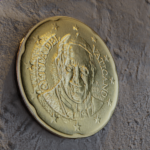
Coin value: 20cents
Country: va
Edition: 2016